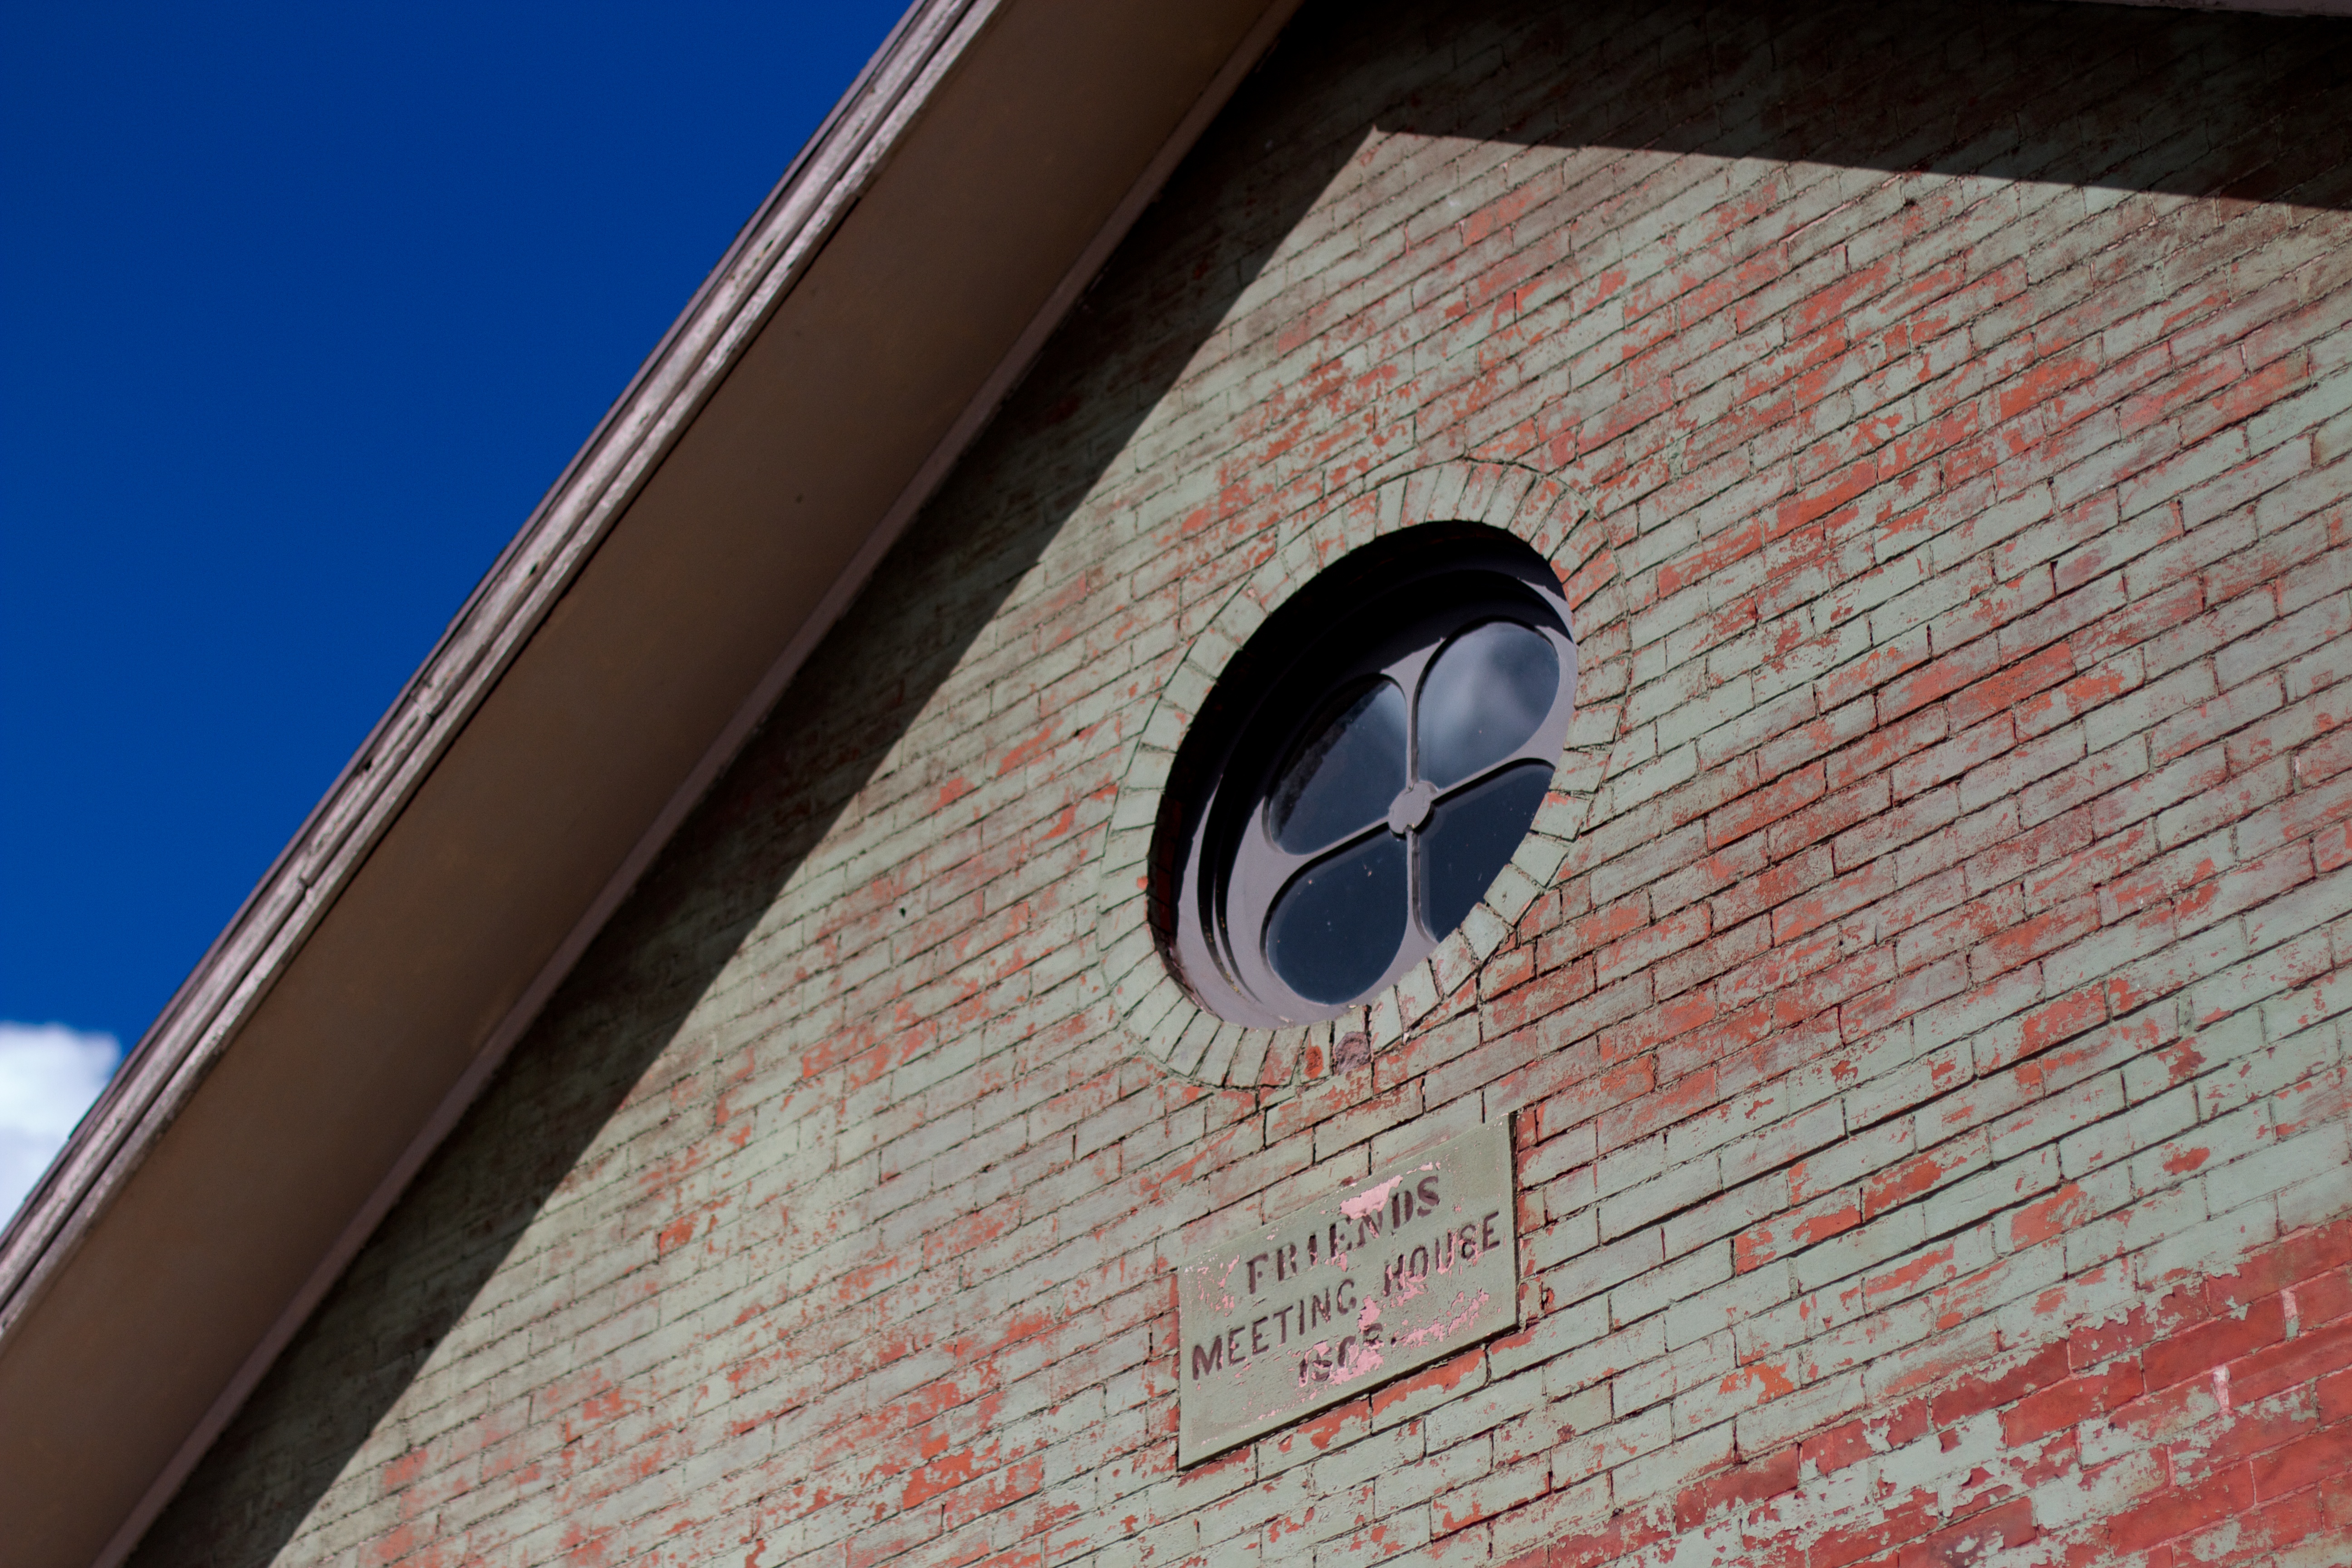
wood, number, wall, sign, red, blue, lighting, circle, design, shape